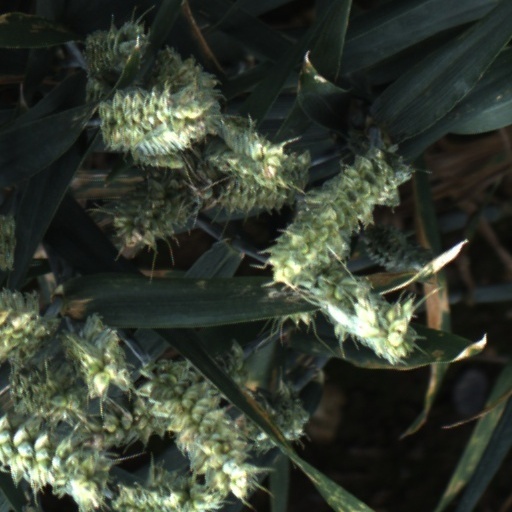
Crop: wheat